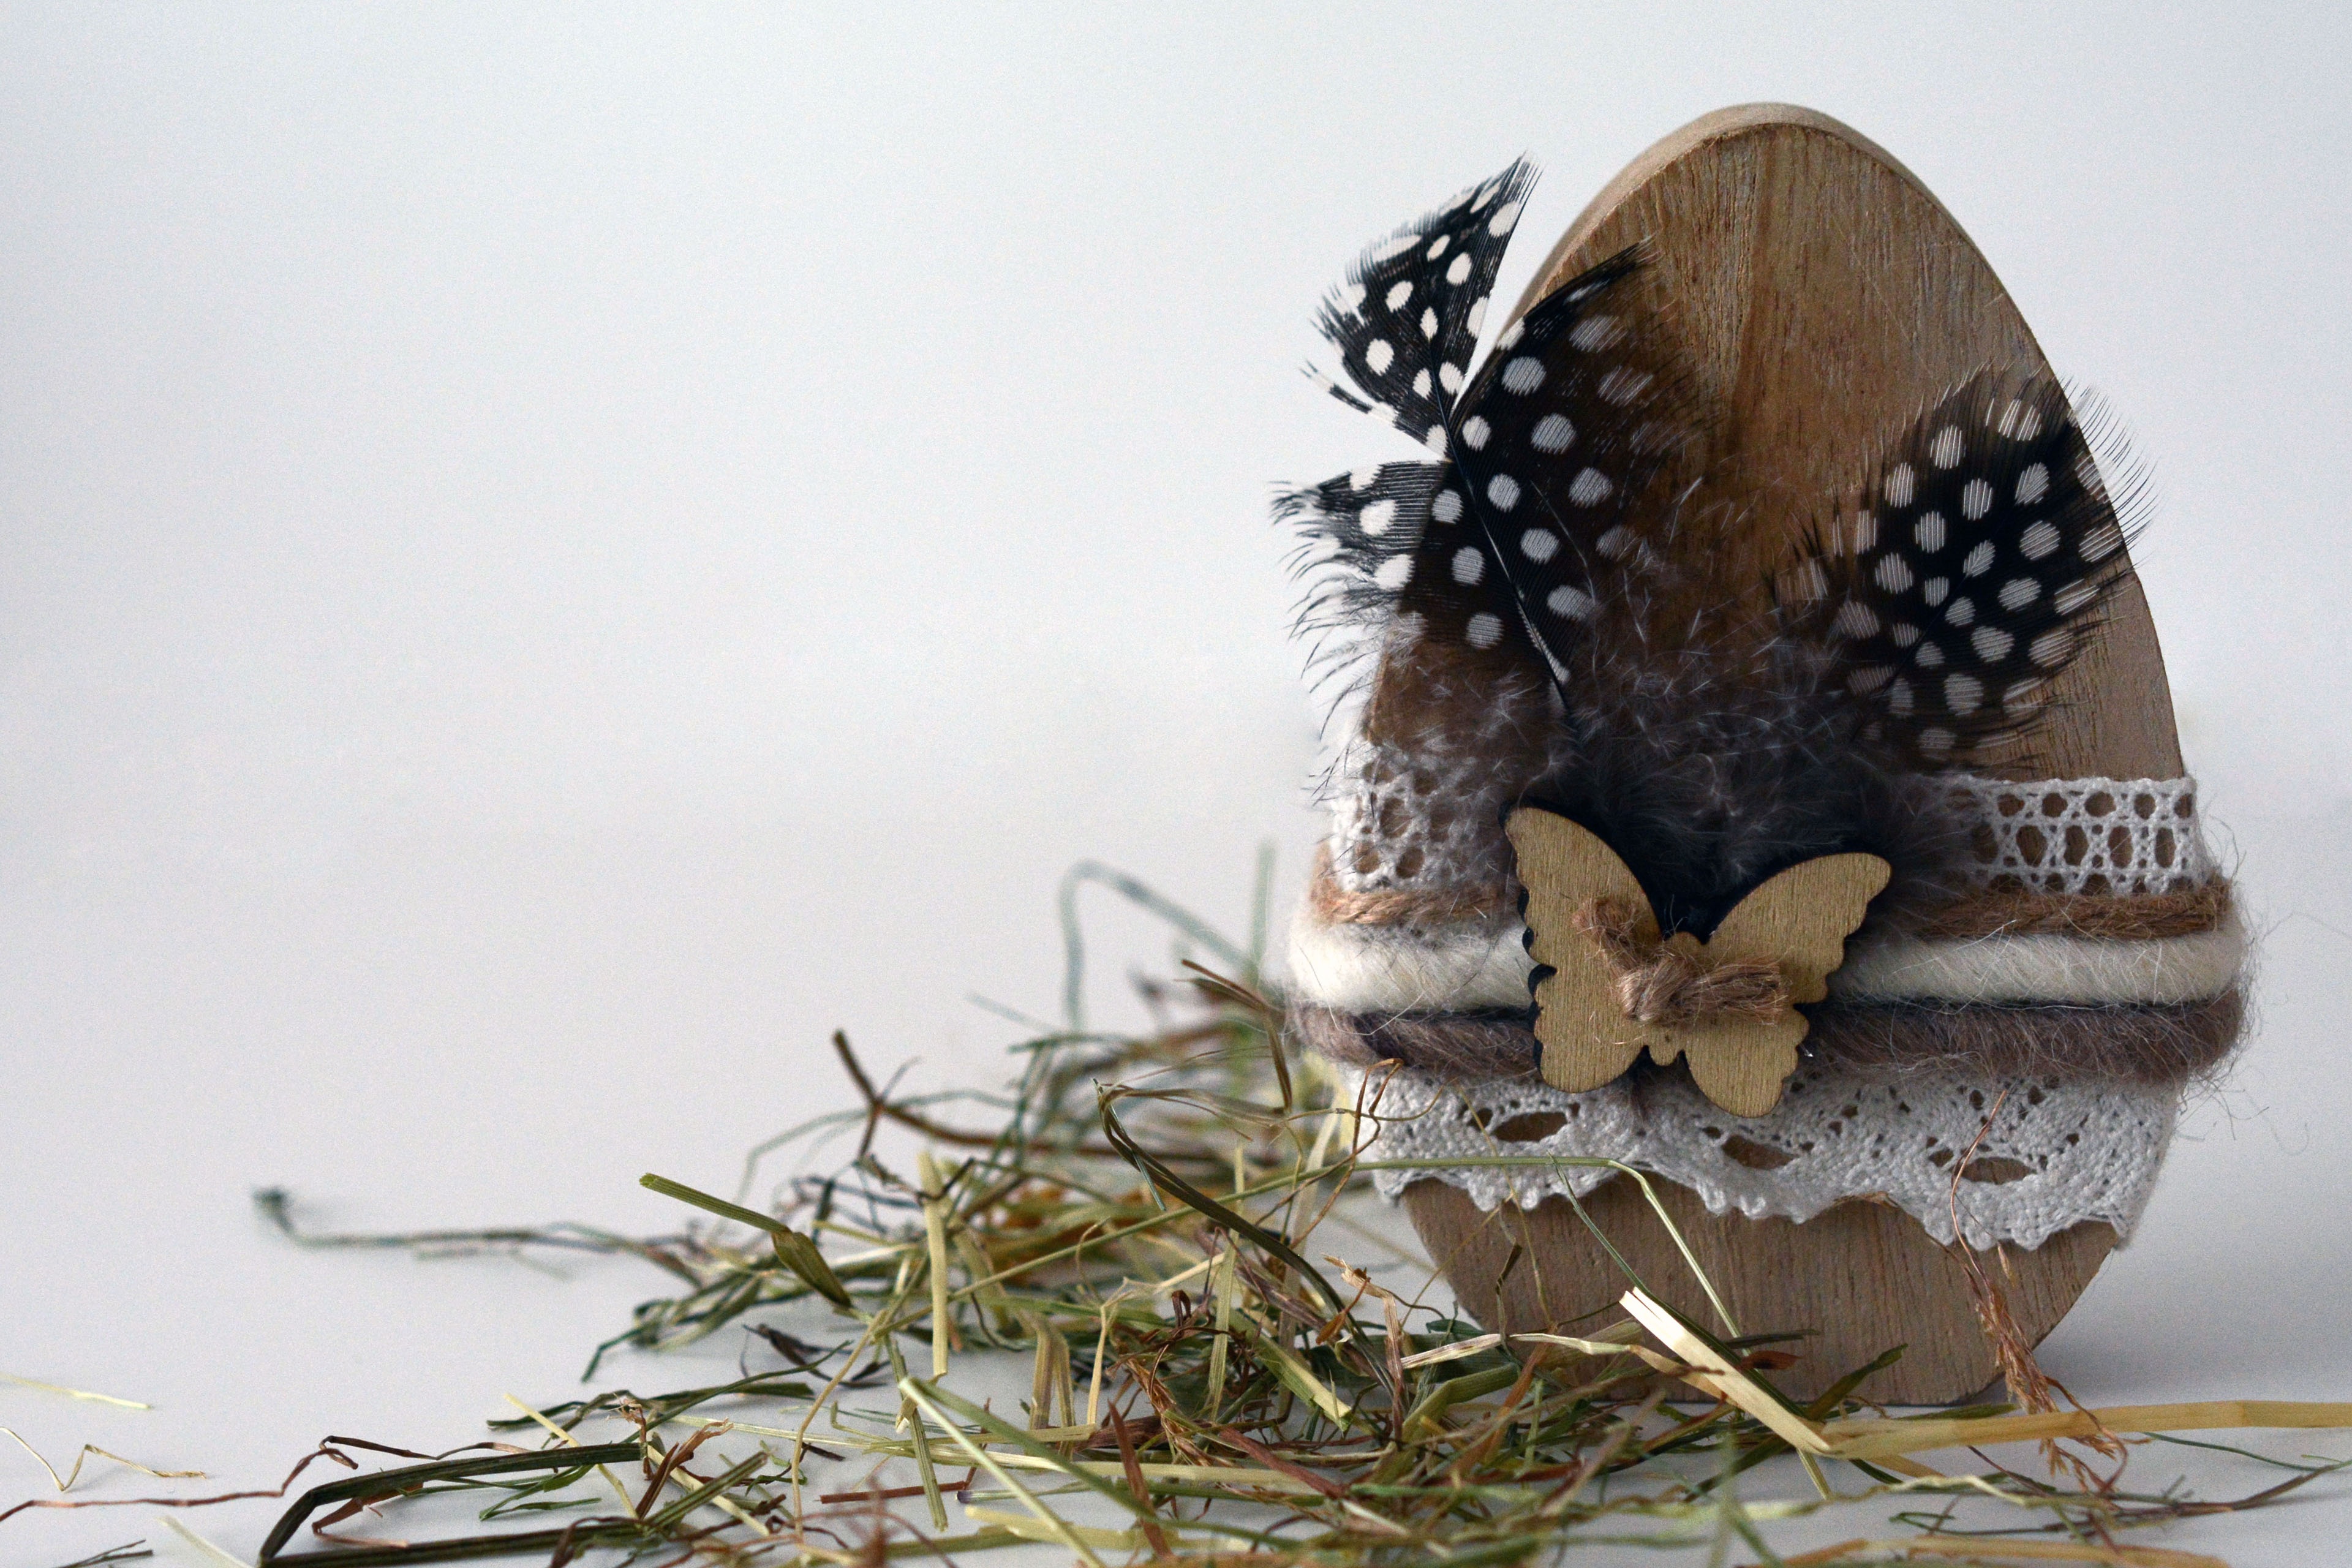
branch, winter, bird, wood, hay, decoration, spring, butterfly, owl, feather, egg, close up, easter, easter decoration, macro photography, easter egg, happy easter, shades of brown, natural materials, easter greetings, perching bird